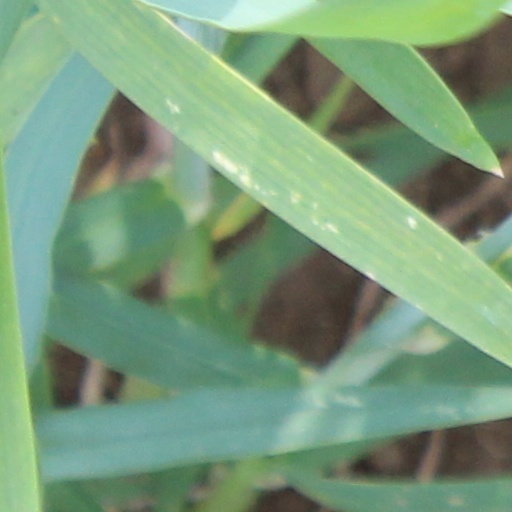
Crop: wheat